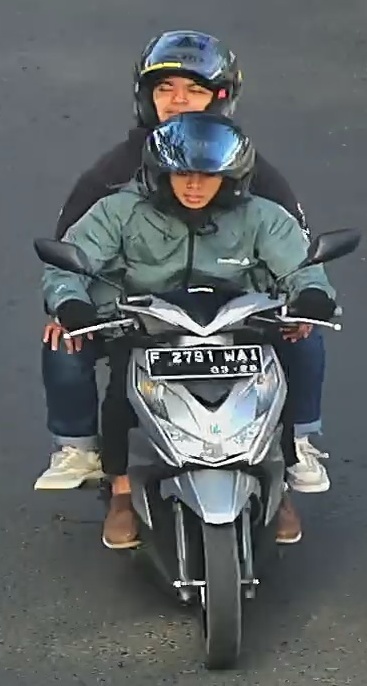
person-with-helmet: 2
person-without-helmet: 0